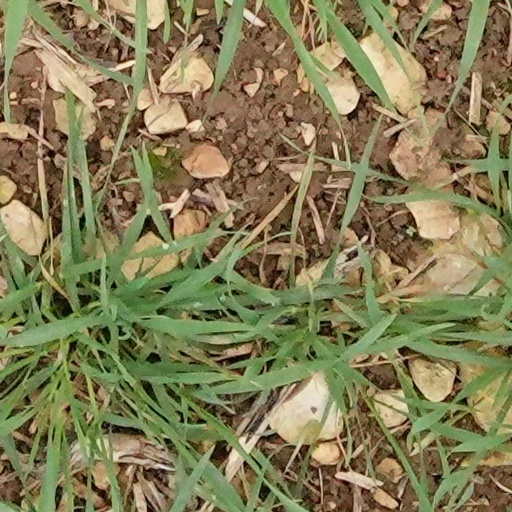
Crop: wheat